Port of Ipswich

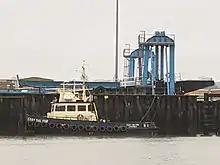
Tug 'Gray Salvor' berthed on West Bank, Port of Ipswich

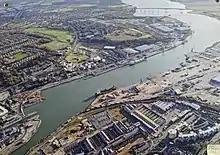
Port of Ipswich, aerial view, 2012.

In 1997 the port was sold by Ipswich Ports Ltd to Associated British Ports. They operate both the 'West Bank' terminal (to the south of the New Cut, on the west bank of the Orwell) and 'Cliff Quay' (on the east bank of the Orwell). The West Bank has two transit sheds totalling 6,377 sq m, plus areas available for open storage and 4 berths; West Bank North, Ro-Ro 1, Ro-Ro 2, and West Bank South. There is also a small tug berth located on the West Bank.